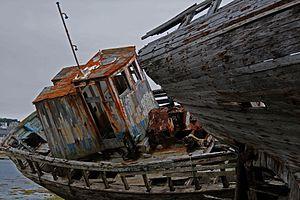
Boats cemetery at Camaret
Cet article donne une liste des cimetières de bateaux dans le monde.